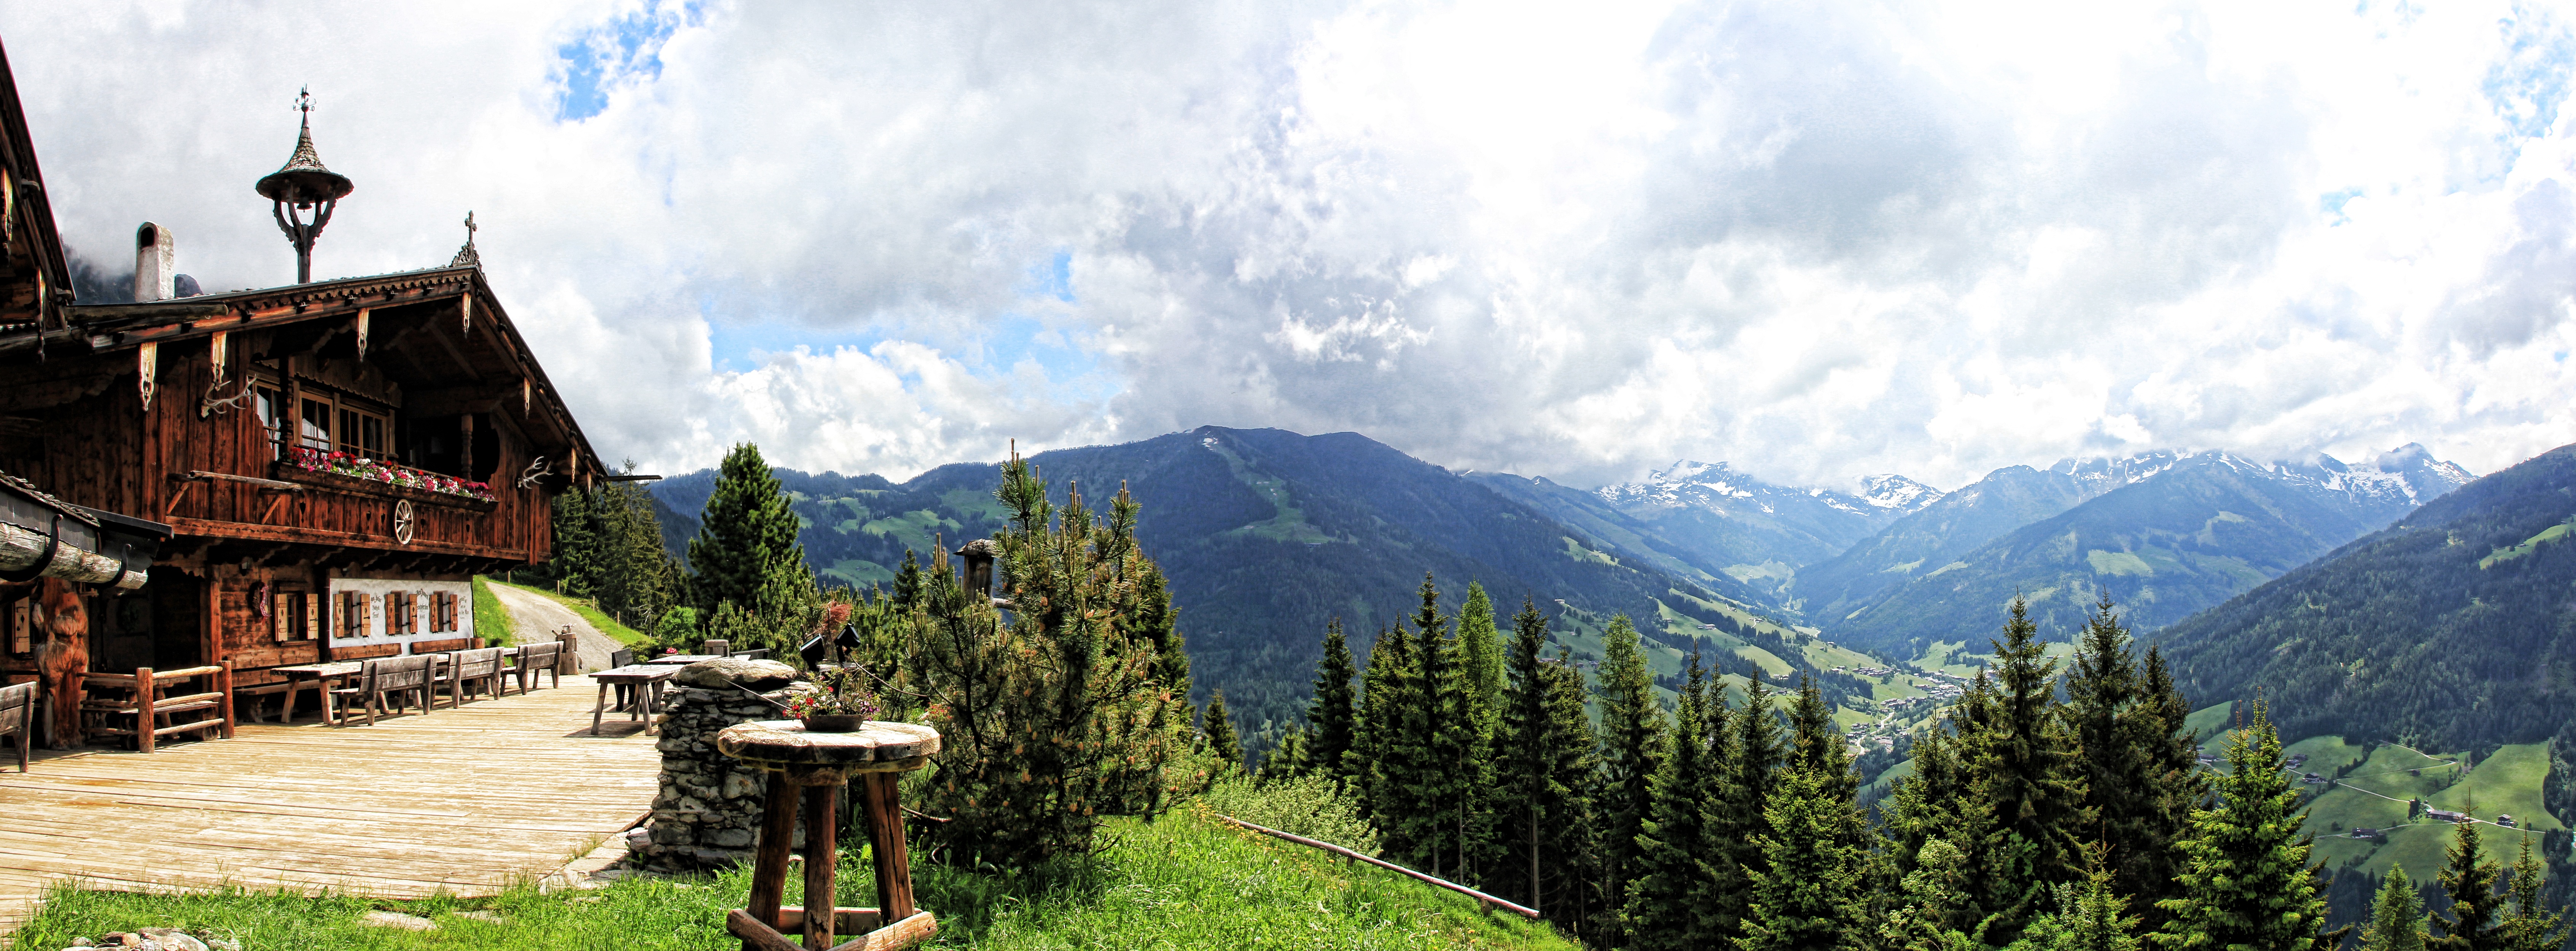
mountain, sky, hiking, view, mountain range, panorama, hut, alpine, tourism, austria, clouds, mountains, alps, alm, alpbach valley, alm hut, mountainous landforms